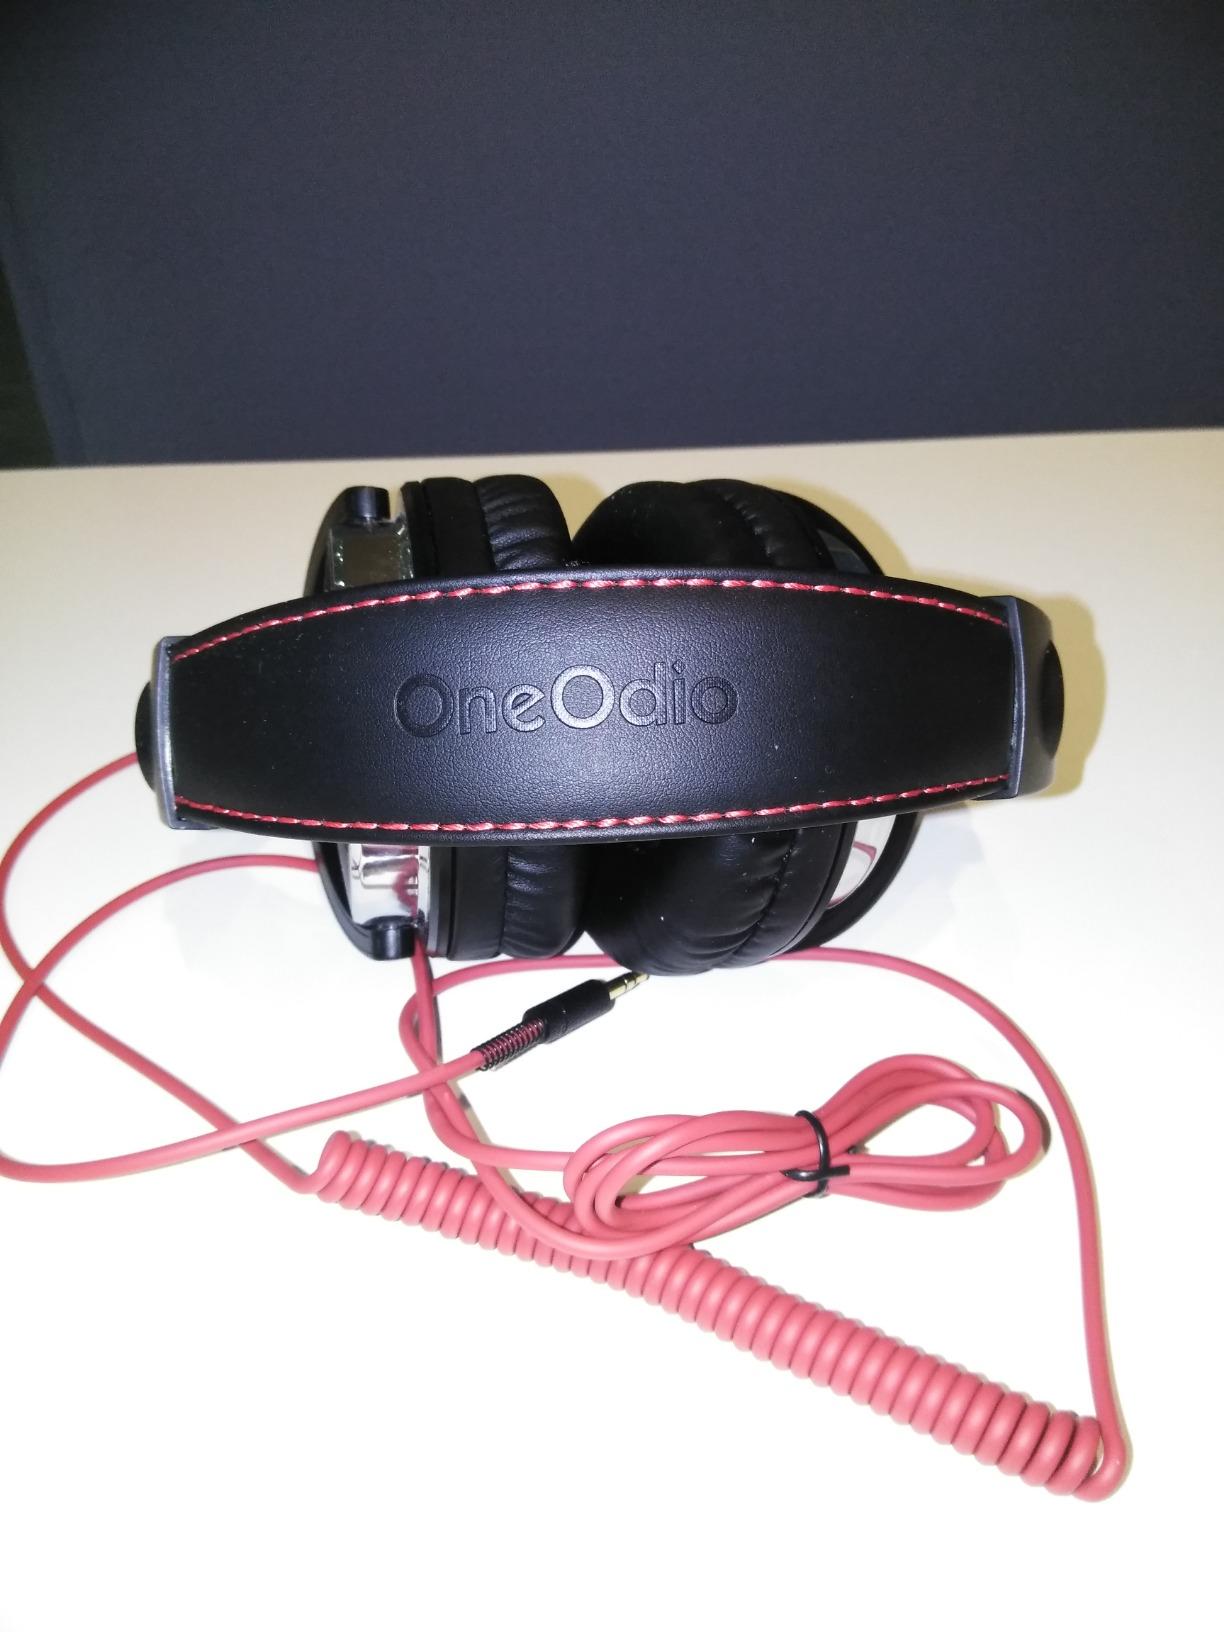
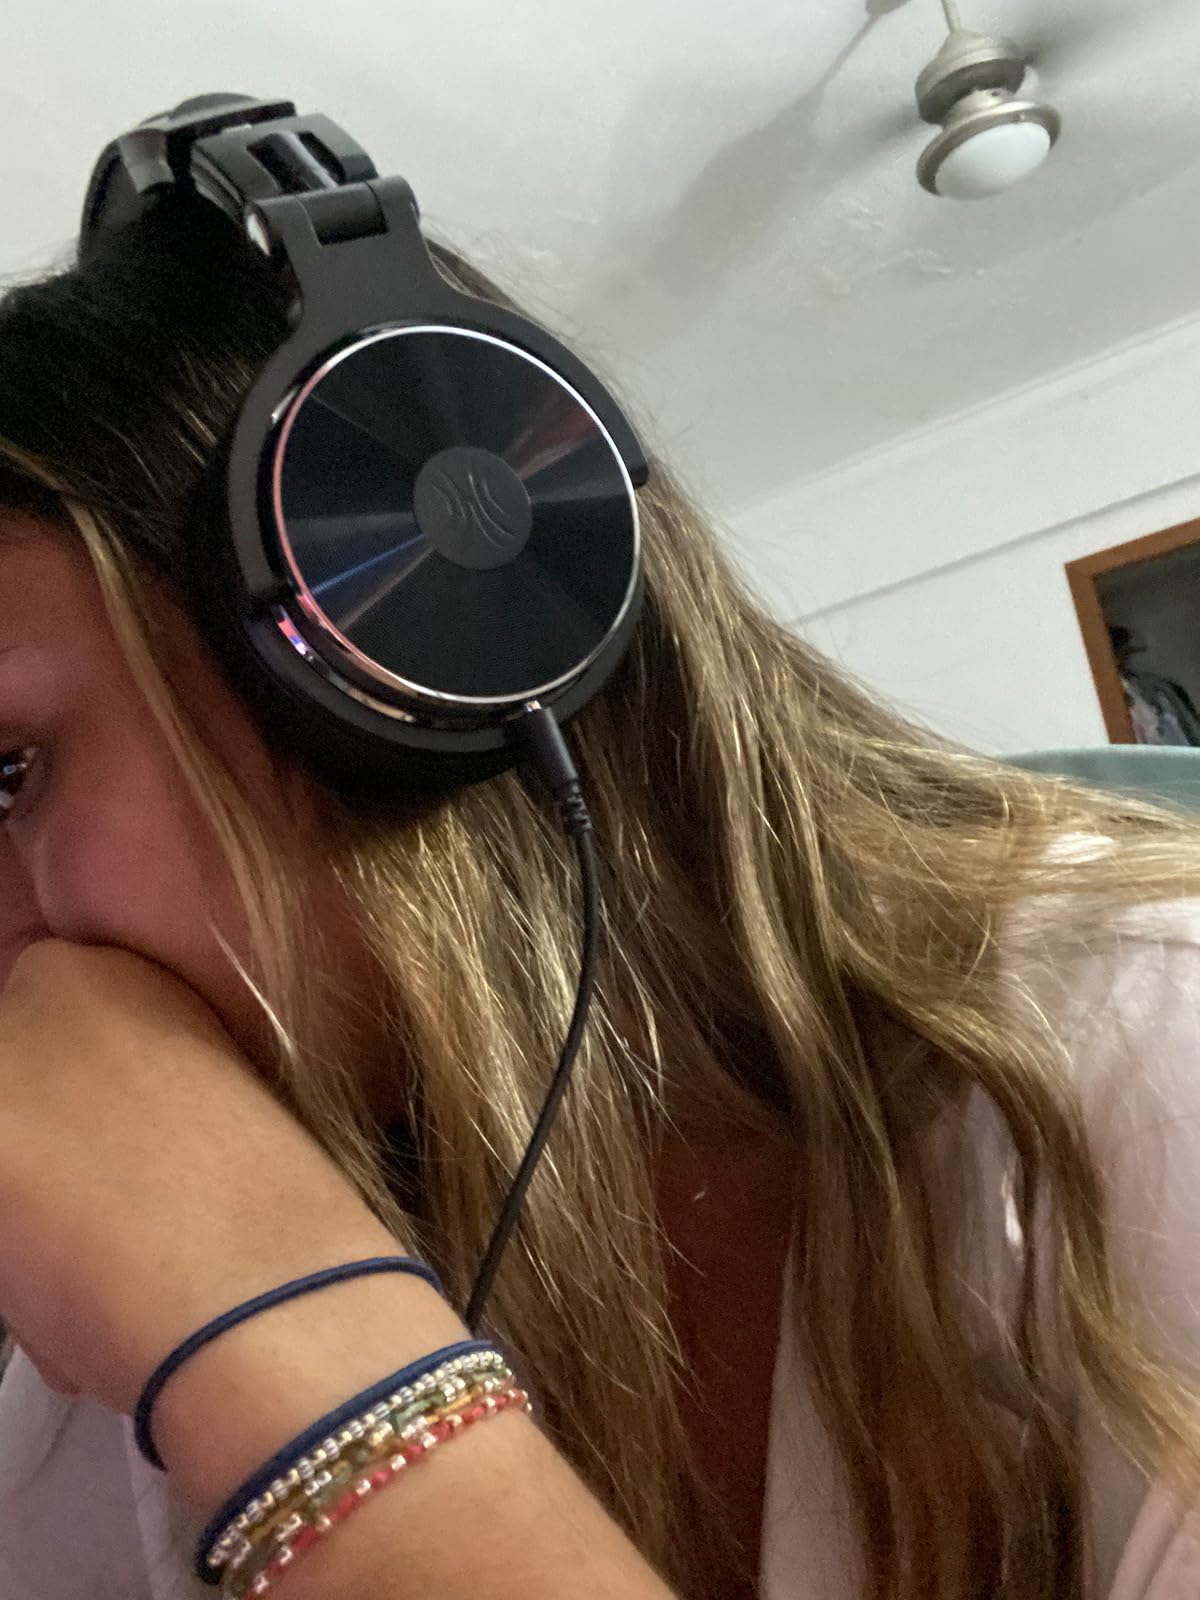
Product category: headphones
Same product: yes